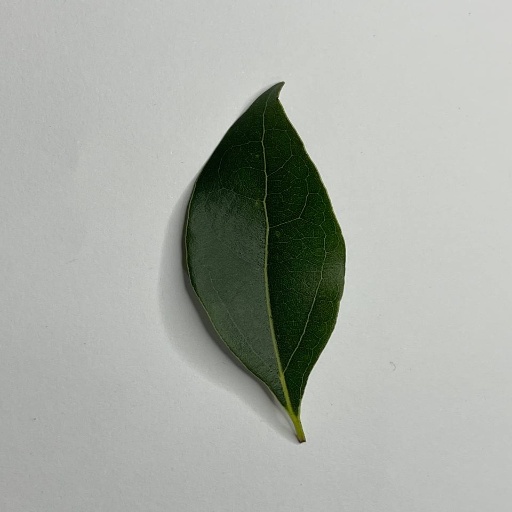
Species: Camphor
Leaf condition: Healthy Leaf